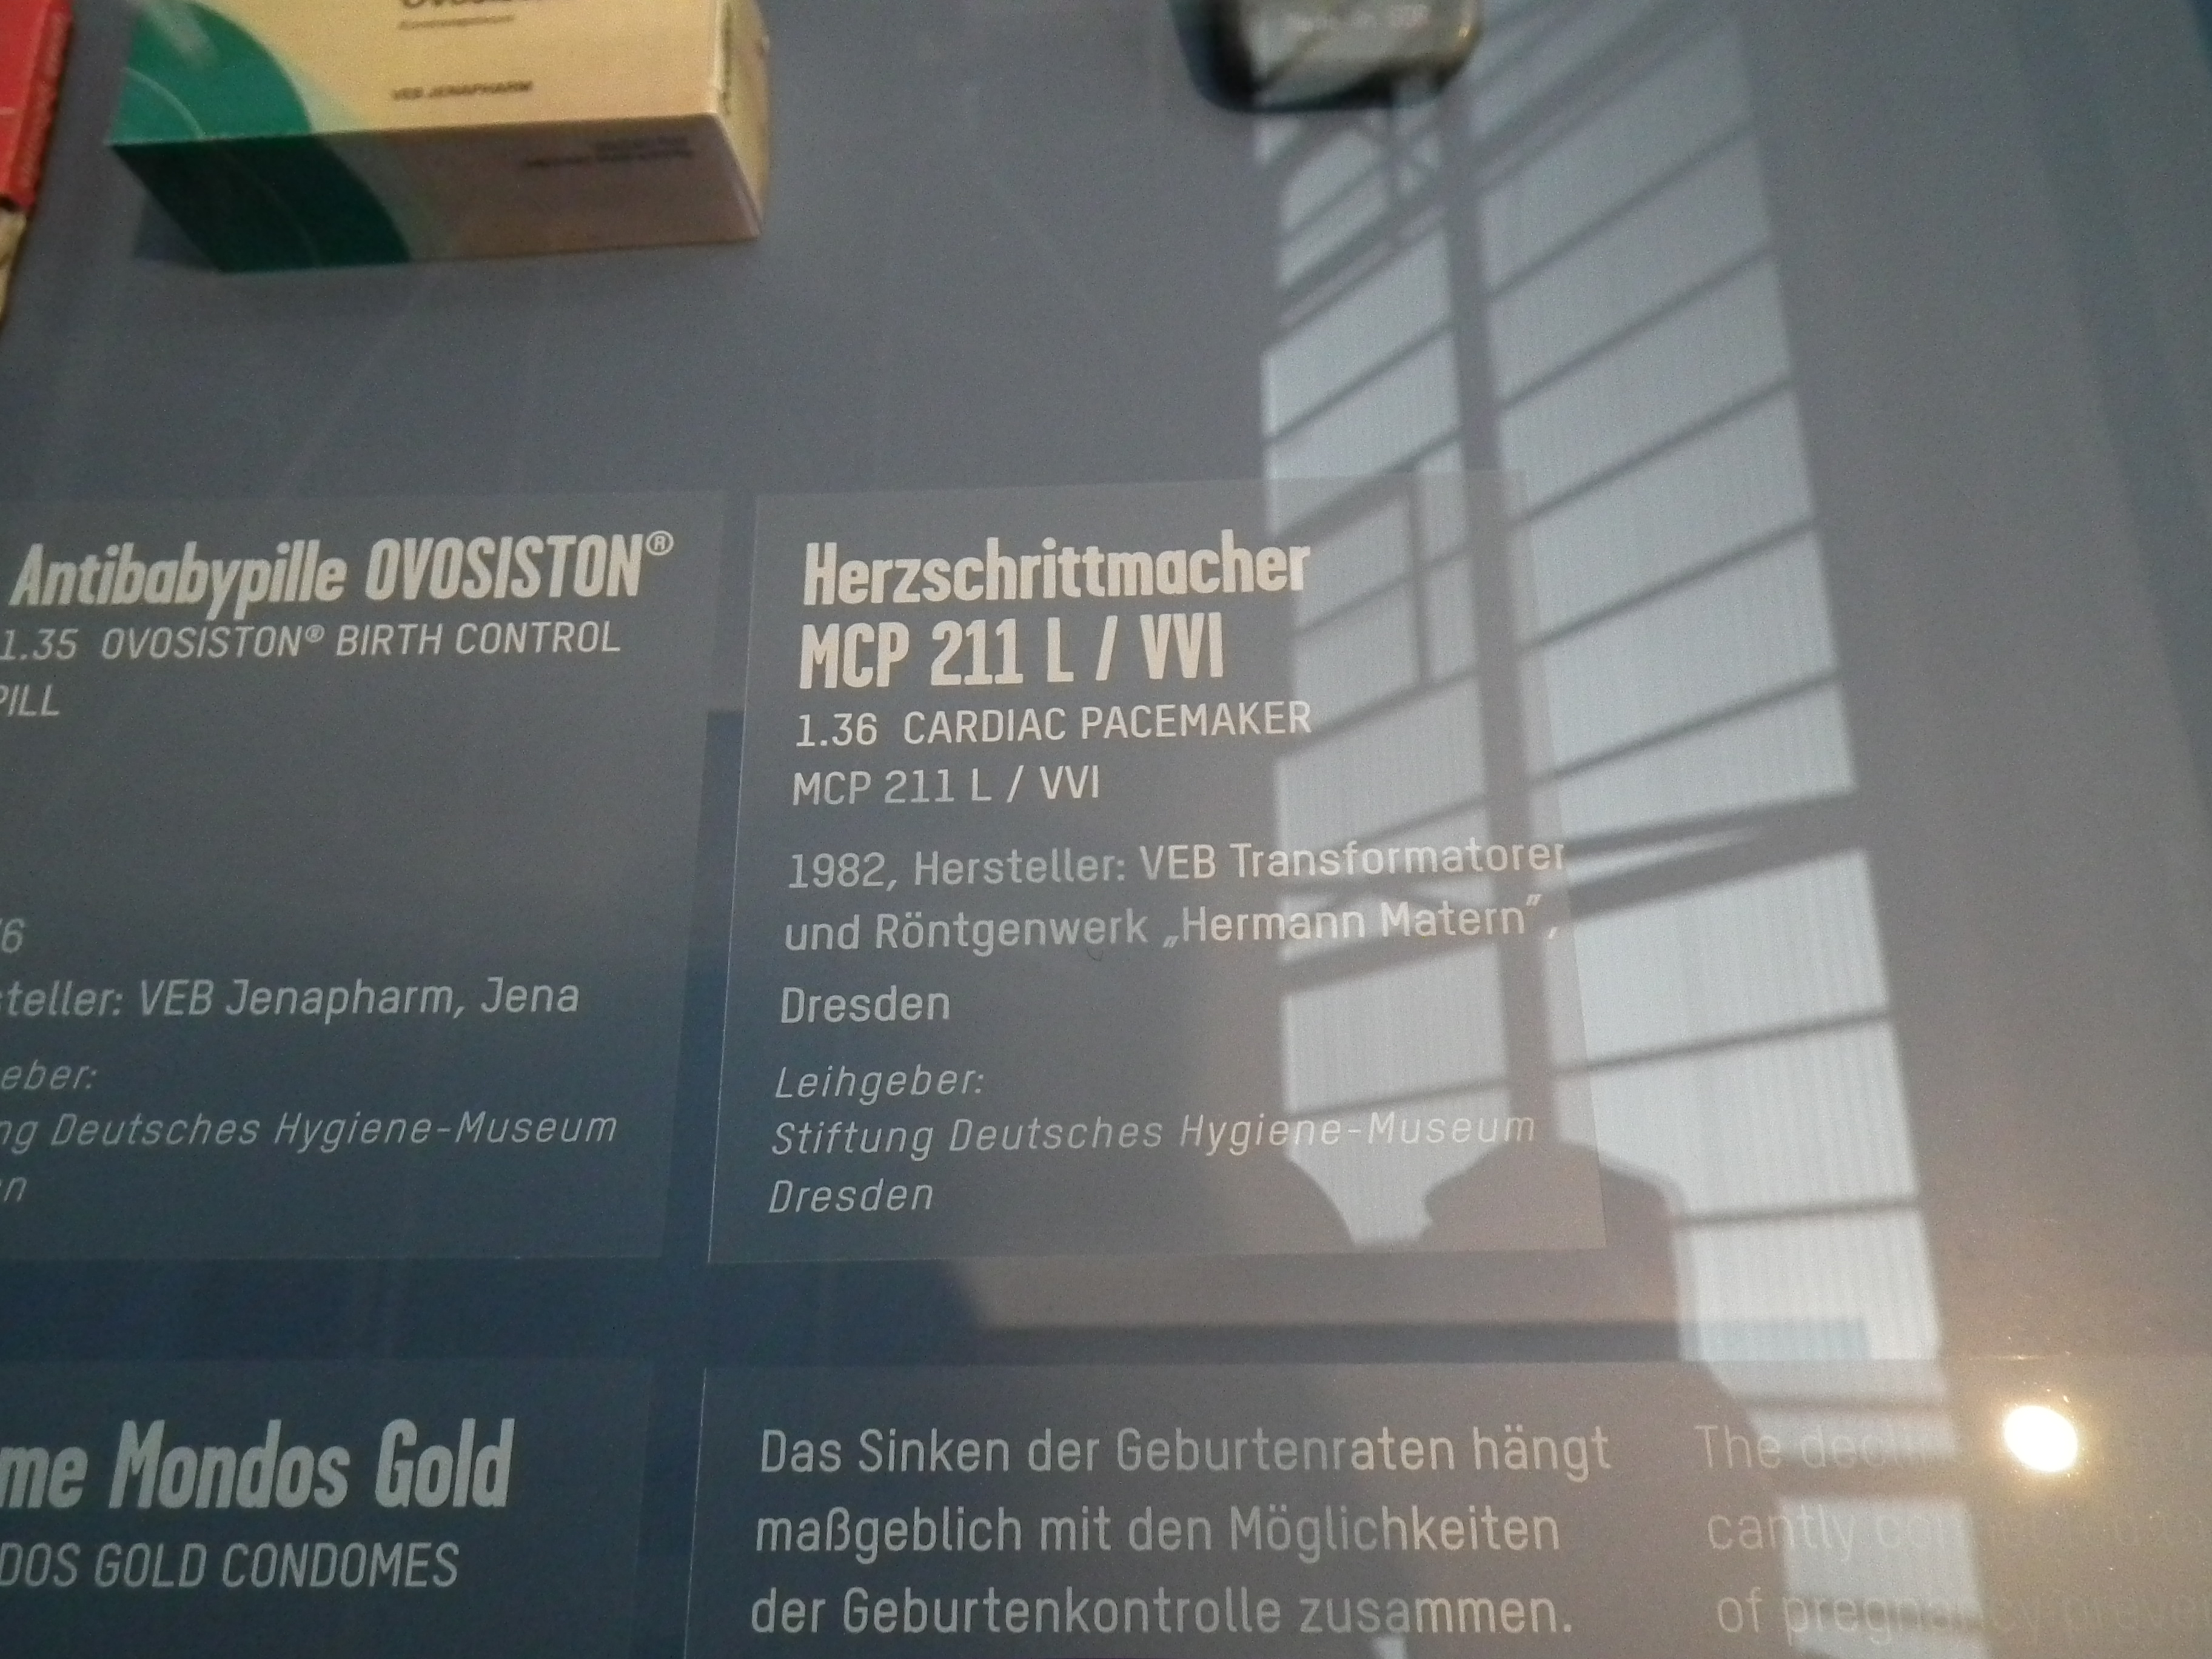
Industriemuseum Chemnitz
Specialty: prosthetics